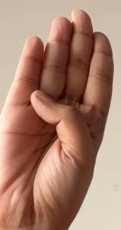
ASL sign: B